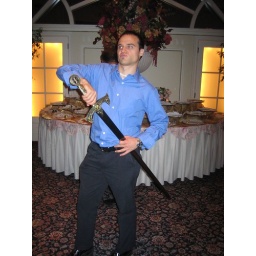
Knight in shining blue shirt